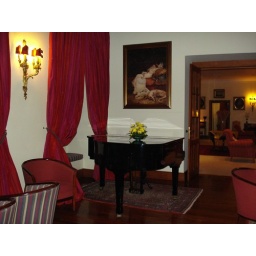
Pinhao - vintage house hotel -piano in bar